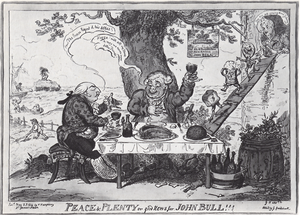
Slaraffenland
En karikaturtegning af George Cruikshank. Fremstiller det udsultede England som et kommende Slaraffenland (på engelsk Land of Cockaigne), med maden spaserende ind af sig selv efter Napoleons nederlag i 1814.
Slaraffenland er et paradislignende fabelland eller lykkeland hvor mennesker lever i behagelig lediggang og får alt de vil have, uden at arbejde for det. Oprindeligt kunne Slaraffenland betegne forskellige slags fantasiriger, men blev efterhånden udelukkende brugt om et overflodssamfund, hvor der vokser pølser på grenene og færdigstegte duer flyver ind i munden på folk.